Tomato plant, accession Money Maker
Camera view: bottom (45 deg); turntable rotation: 240 degrees
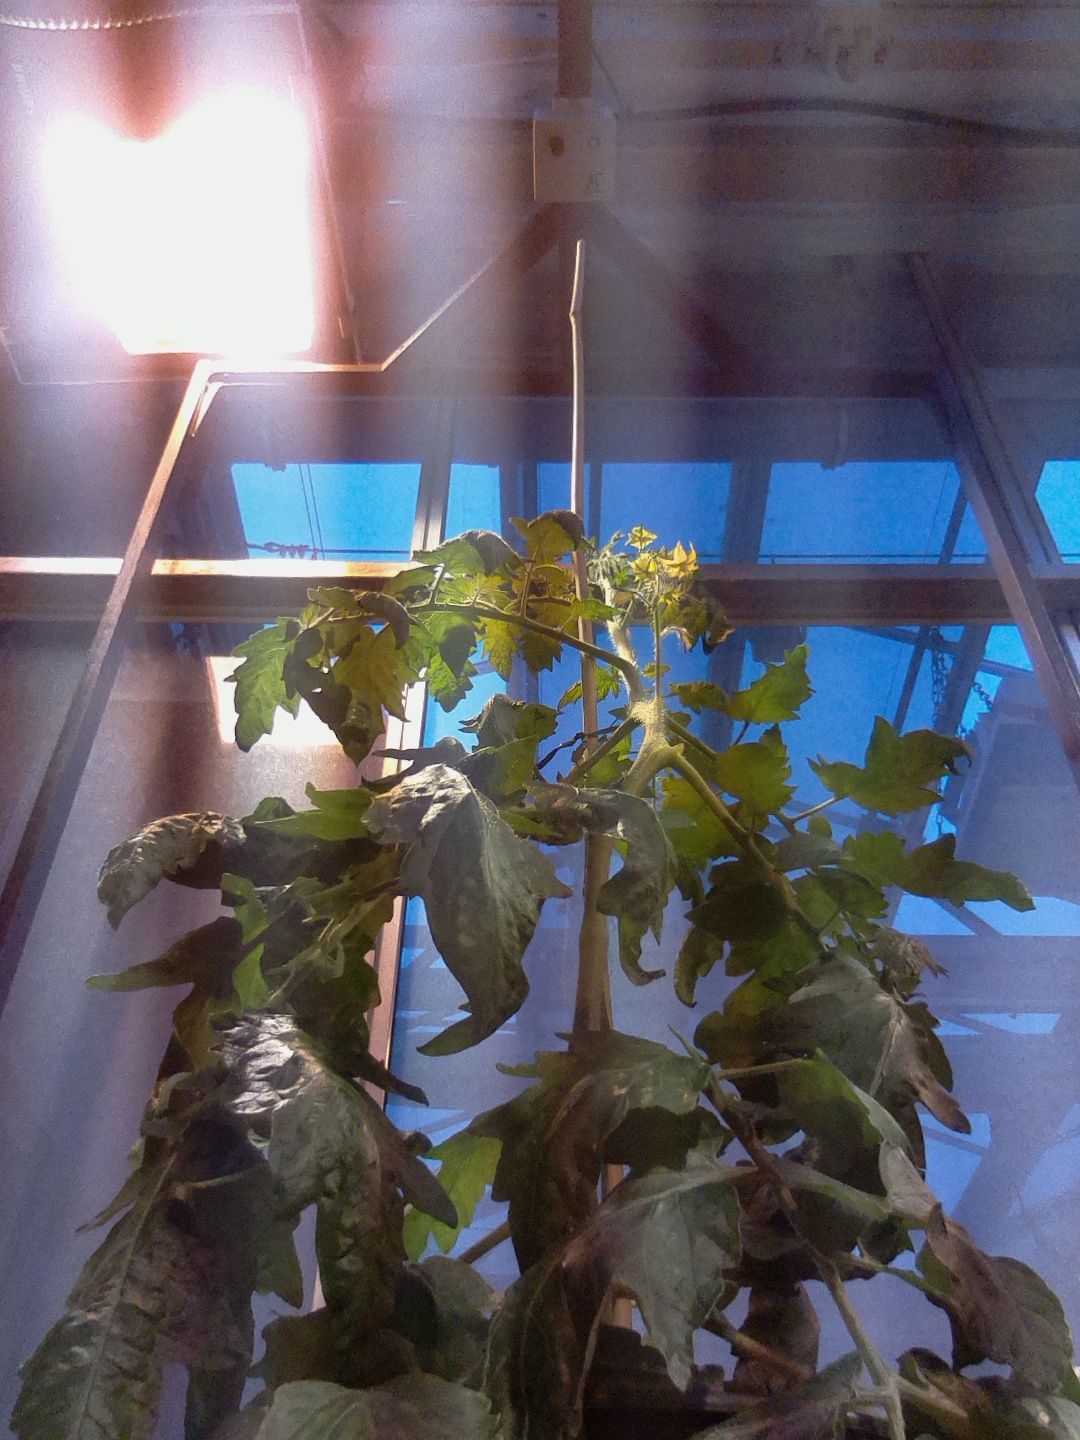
BBCH growth stage 64: 40%-50% of flowers open